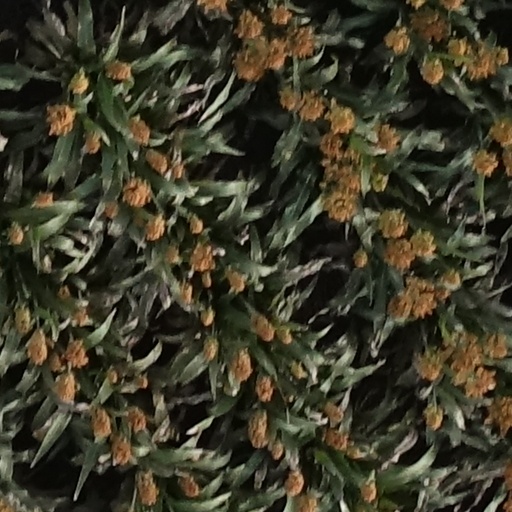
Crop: sorghum